Chapel-le-Dale (valley)

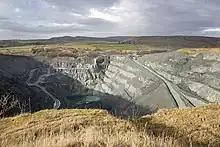
Ingleton Quarry showing the benches (ledges) on the right hand (eastern side).

The dale is mostly noted for its limestone and greywacke resources, although some coal mining was undertaken in the upper north-western part of the dale around Ivescar farm. The only quarry left in operation is the Ingleton Quarry at , also known as Skirwith Quarry, which produces of greywacke annually for use in surface dressing of roads. The greywacke is a "steeply folded hard sandstone that cleaves like slate..", and is dug out of a hole that extends to a depth of .